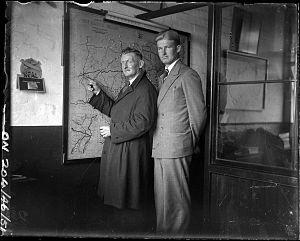
Charles James Melrose, dit Jimmy Melrose, est un aviateur australien né le 13 septembre 1913 à Adélaïde et mort le 5 juillet 1936 dans un accident aérien près de Melbourne.